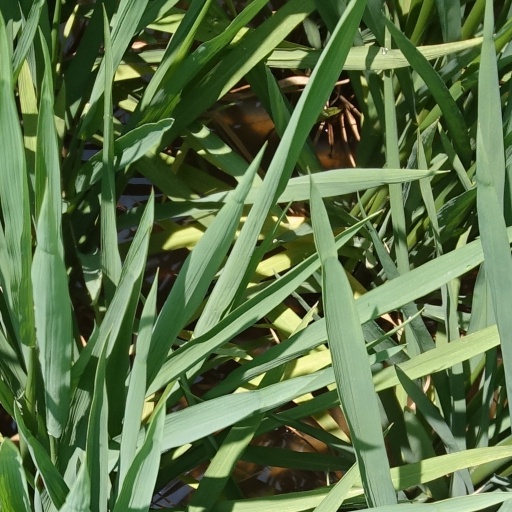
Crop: rice